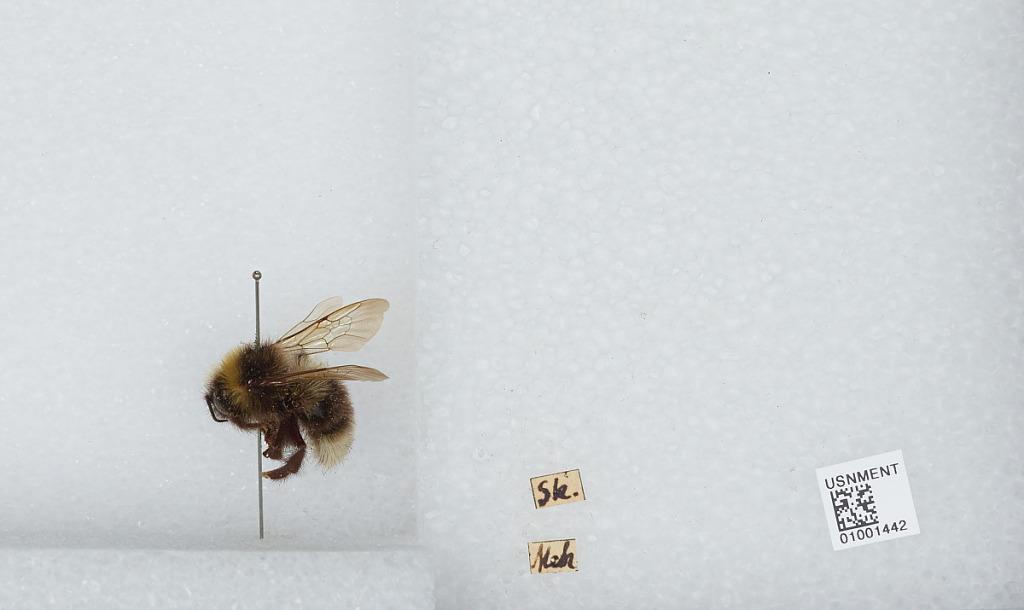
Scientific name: Bombus (Psithyrus) bohemicus Seidl